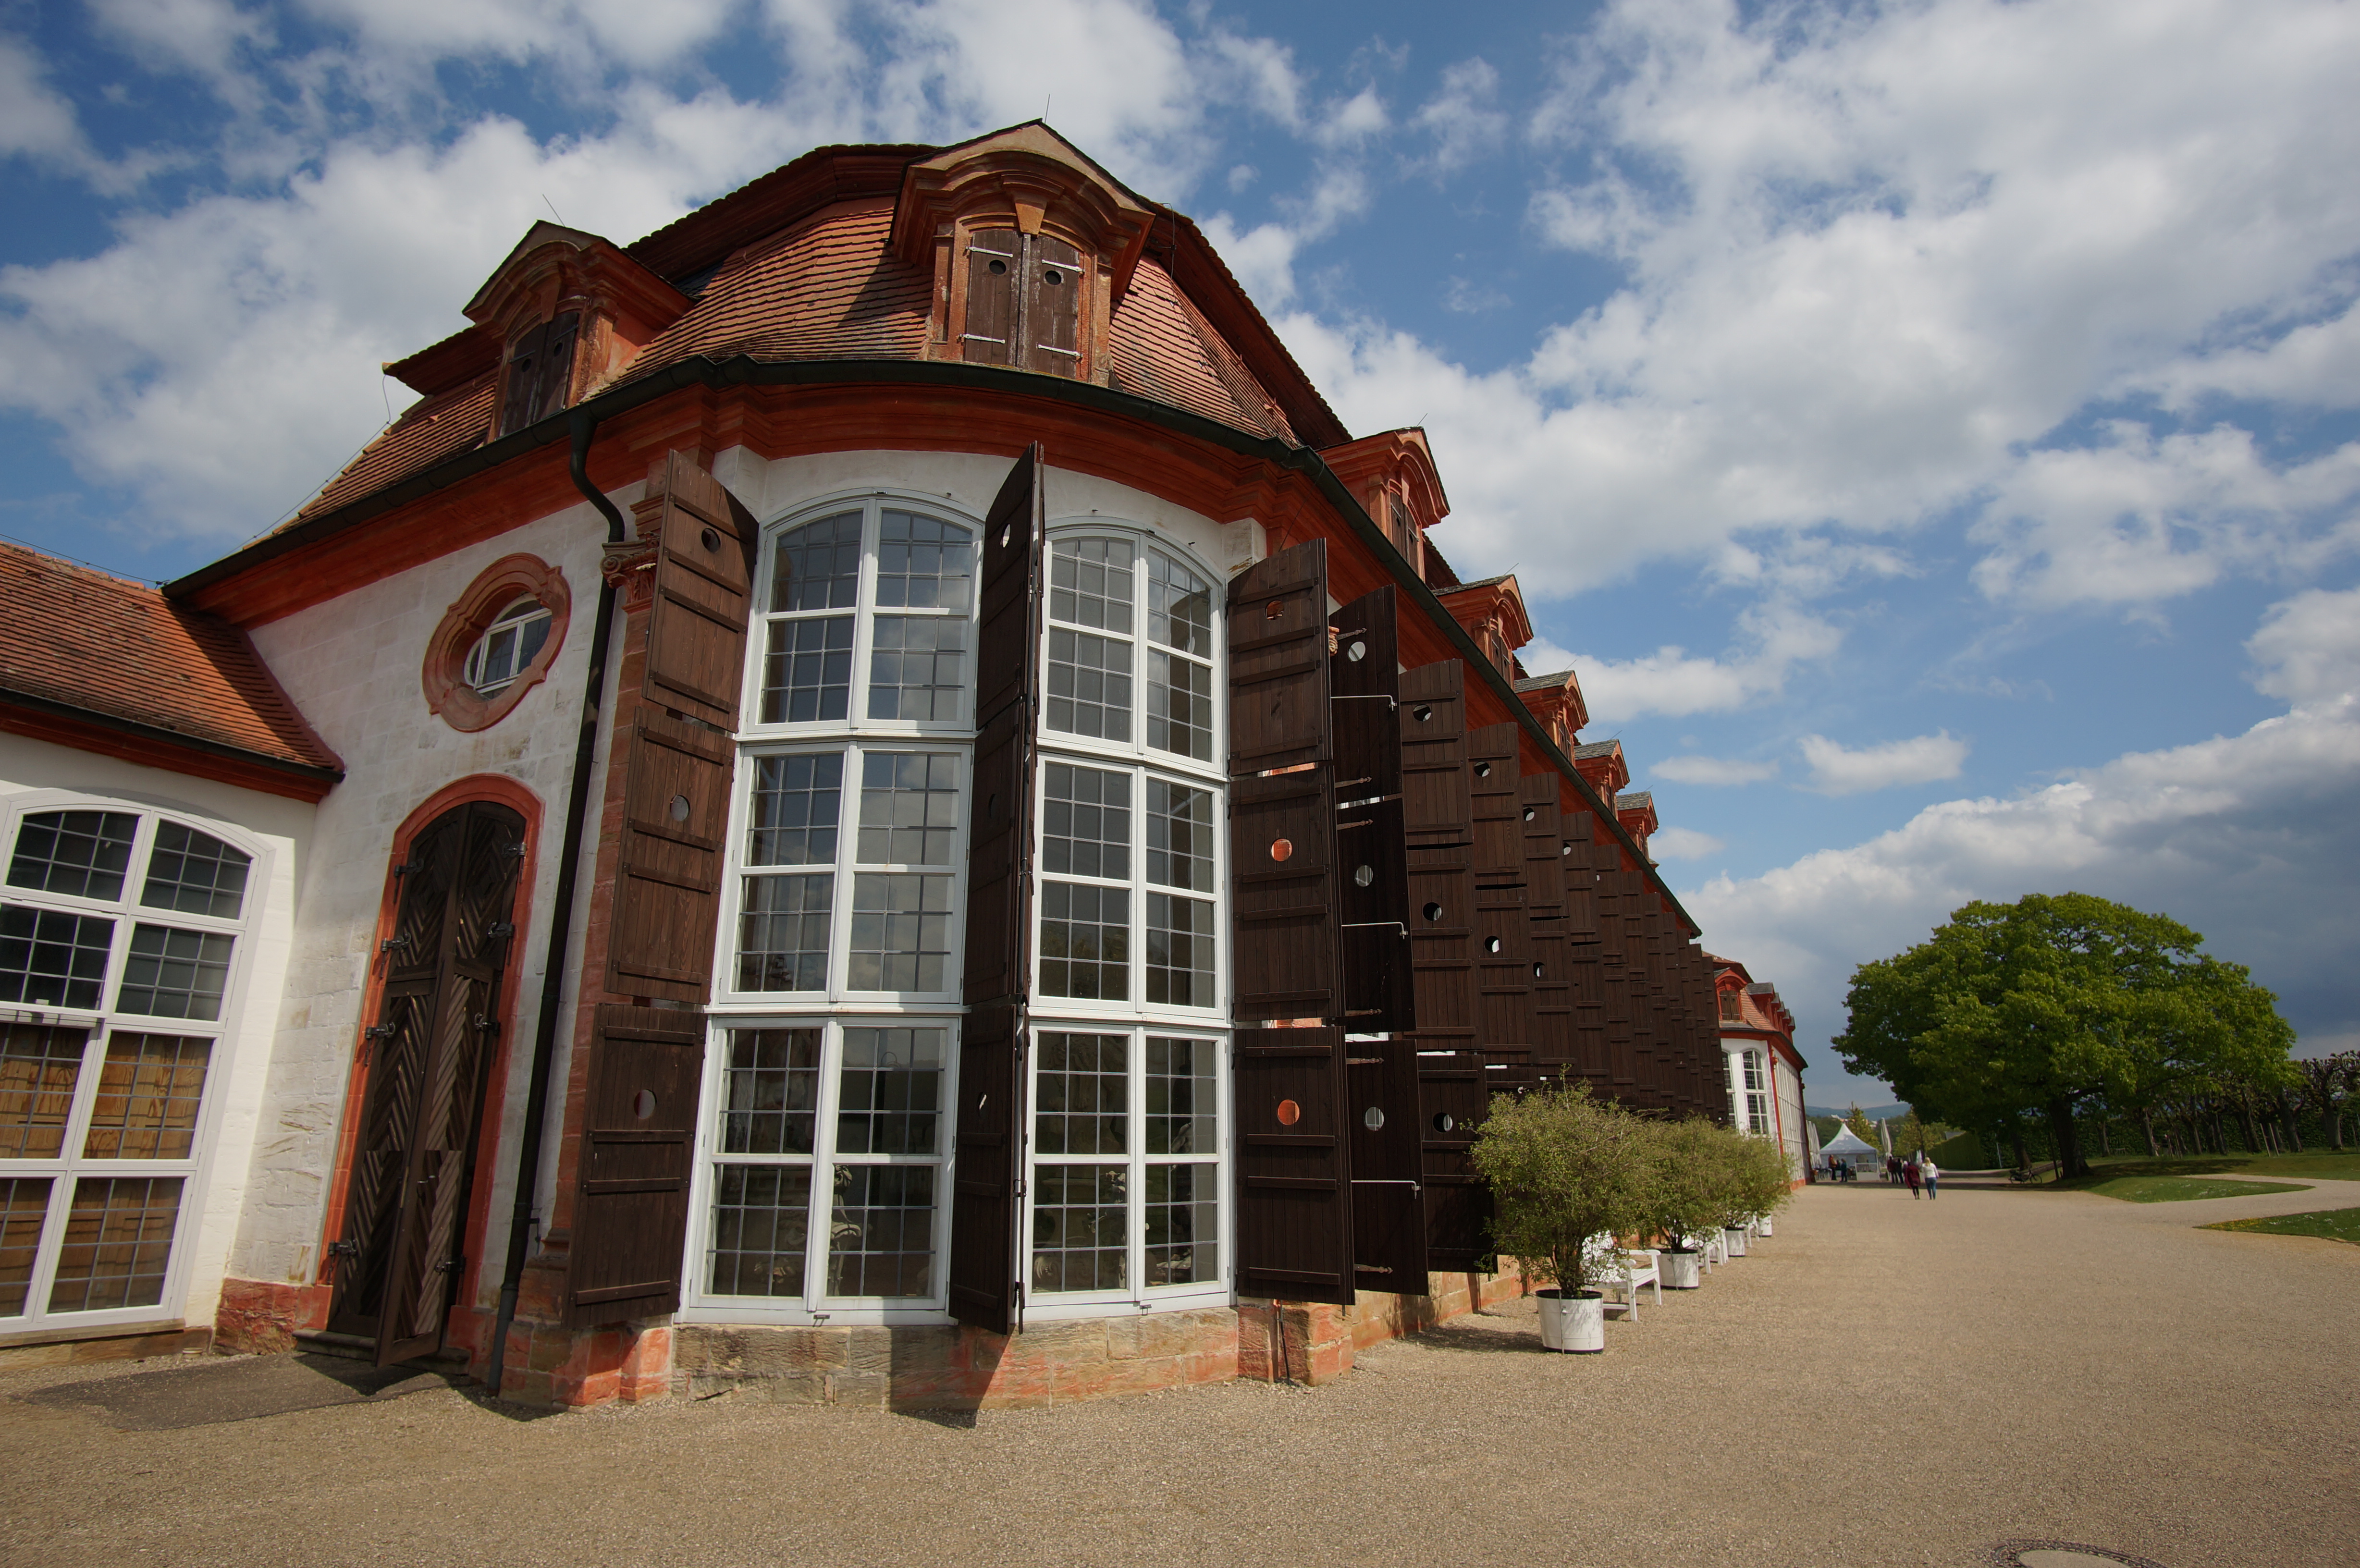
architecture, mansion, house, window, town, building, home, landmark, facade, property, 2016, germany, deutschland, walimex, 12mm, samyang, sony, bayern, estate, nex, nex6, lenstagged, steffenzahn, samyang12mm, walimex12mm, memmelsdorf, neighbourhood, residential area